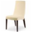
Label: chair